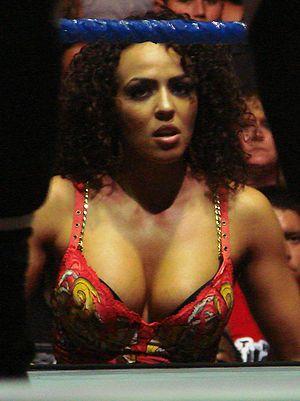
Layla El est une danseuse, mannequin et ancienne catcheuse britannique d'origine marocaine. Elle est connue pour son travail à la World Wrestling Entertainment sous le nom de Layla de 2006 à 2015.